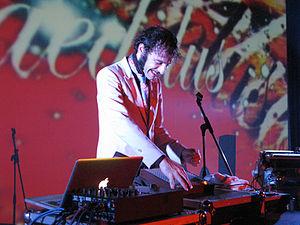
Nidhogg est un jeu vidéo de combat sur le thème de l'escrime axé sur le multijoueur local. Il est conçu par le développeur indépendant Messhof et est commercialisé le 13 janvier 2014 pour Microsoft Windows via Steam après quatre ans de développement. Il est porté sur OS X le 19 mai 2014, puis sur PlayStation 4 et PlayStation Vita le 14 octobre de la même année. La version commercialisée inclut la possibilité de jouer en ligne, un mode de jeu solo et une bande son dynamique composée par Daedelus.